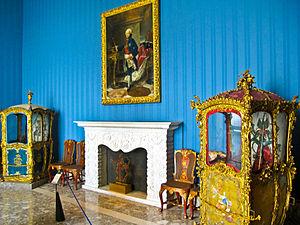
Le musée de Capodimonte est l'un des musées les plus importants de Naples. Il se situe au 1, via Miano, à l'intérieur du parc homonyme, dans un édifice nommé Reggia di Capodimonte, édifié pour Charles de Bourbon, roi de Naples par l'architecte romain Antonio Canevari.